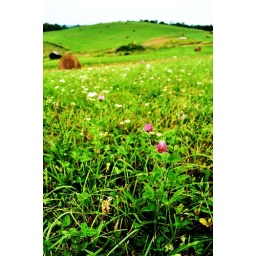
flower in field